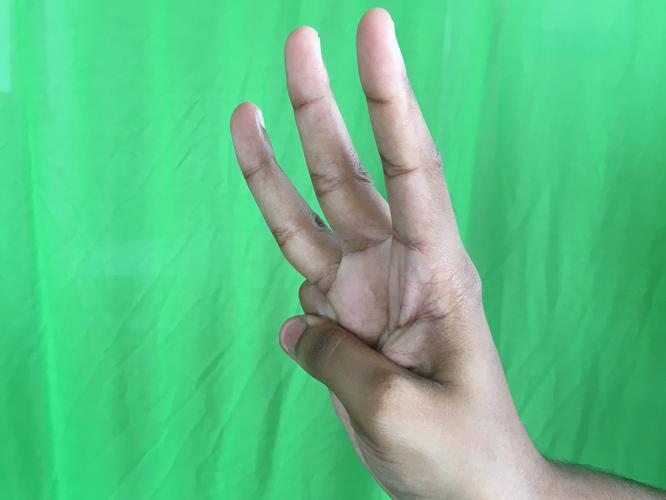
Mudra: Trishulam
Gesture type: single_hand